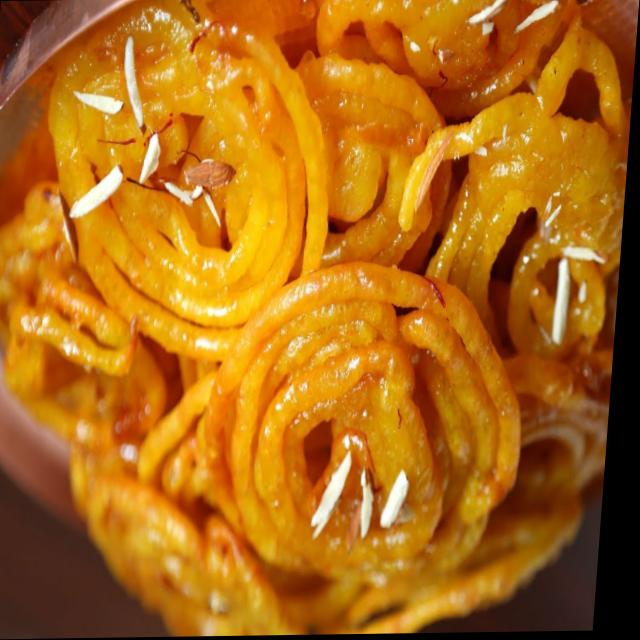
Dish: jalebi